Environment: real
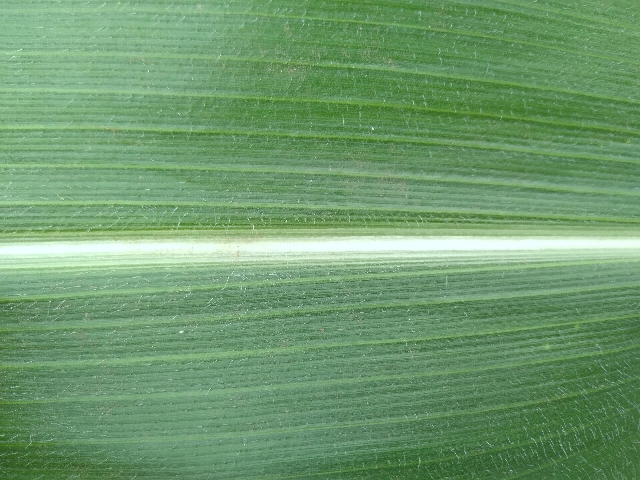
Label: healthy